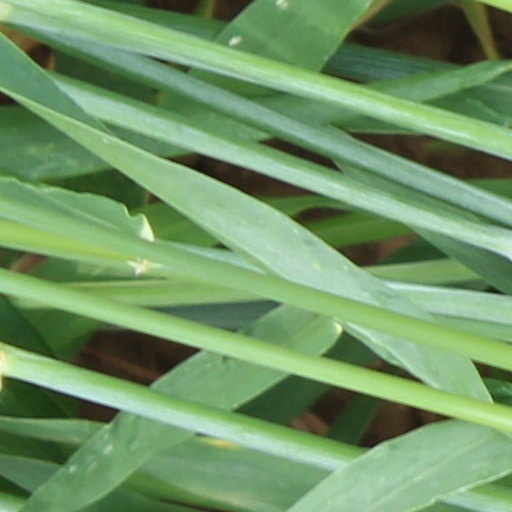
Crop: wheat